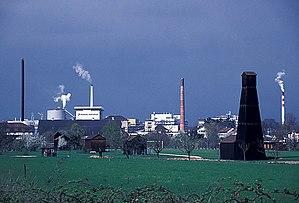
Schweizerhalle est un complexe chimique situé à proximité de Bâle en Suisse, à cheval sur le territoire des communes de Muttenz et Pratteln, dans le canton de Bâle-Campagne.